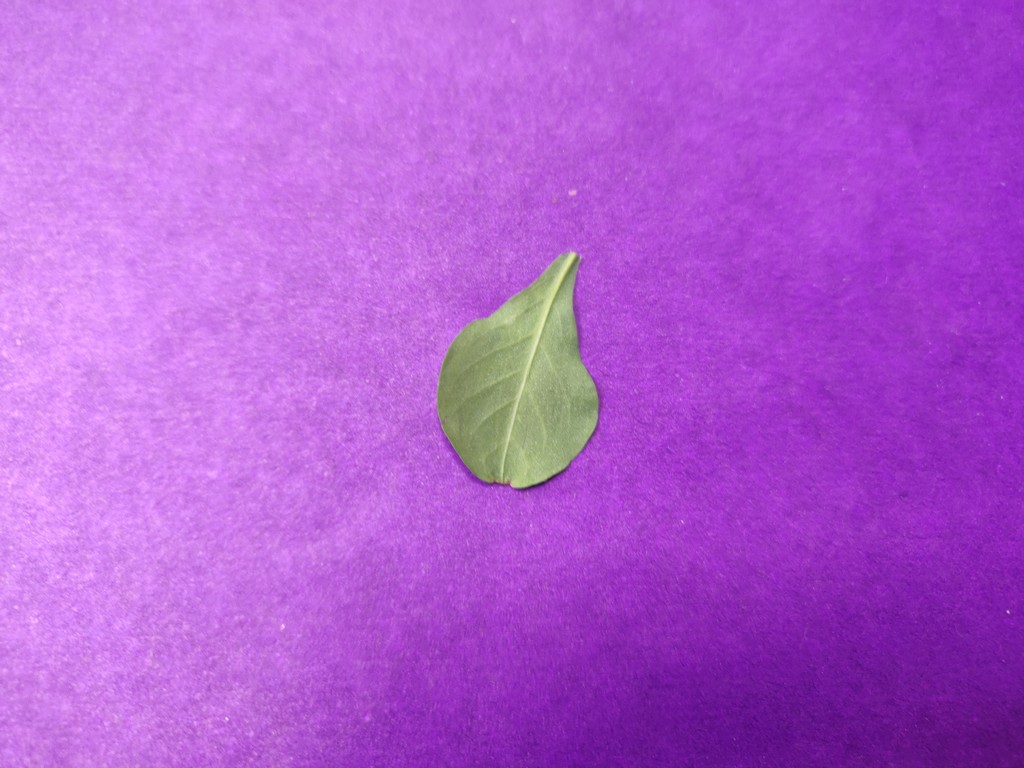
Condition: Healthy
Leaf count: single
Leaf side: back